Hout Bay

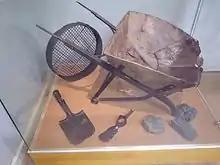
Manganese, and related tools for mining the mineral

In 1895 Walter Gurney built the first church in Hout Bay. It still stands today and is known as St Peter's the Fisherman. The first school in Hout Bay was started in this church.